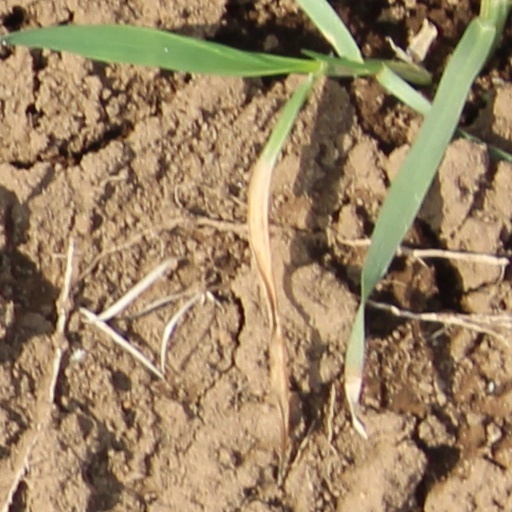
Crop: wheat